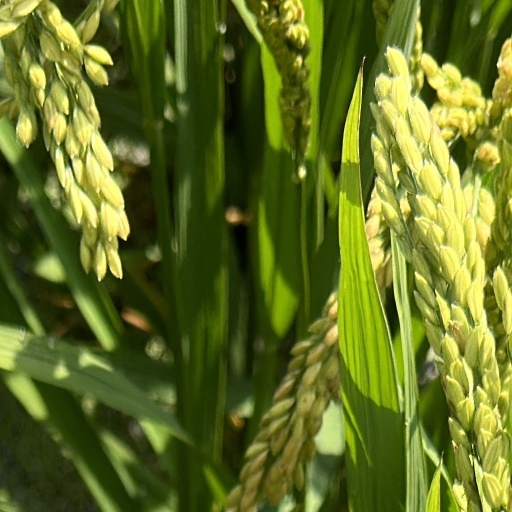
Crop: rice